Ojika, Nagasaki

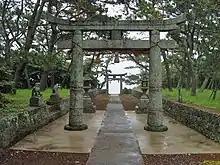
Chinokoujima Shrine's torii gate

Chinokoujima Shrine (地ノ神嶋神社) consists of a rare torii which is composed of three parts. Maegata Bay is adjacent to the shrine - a twin shrine, Okinokoujima, is directly opposite of Chinokoujima on Nozaki Island.